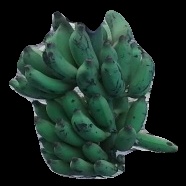
Variety: elakki-bale
Grade: grade3